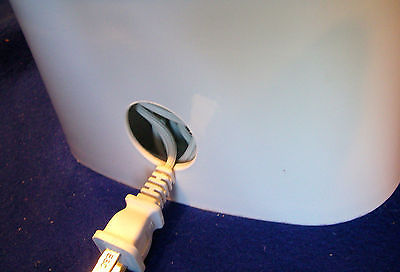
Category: coffee maker